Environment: real
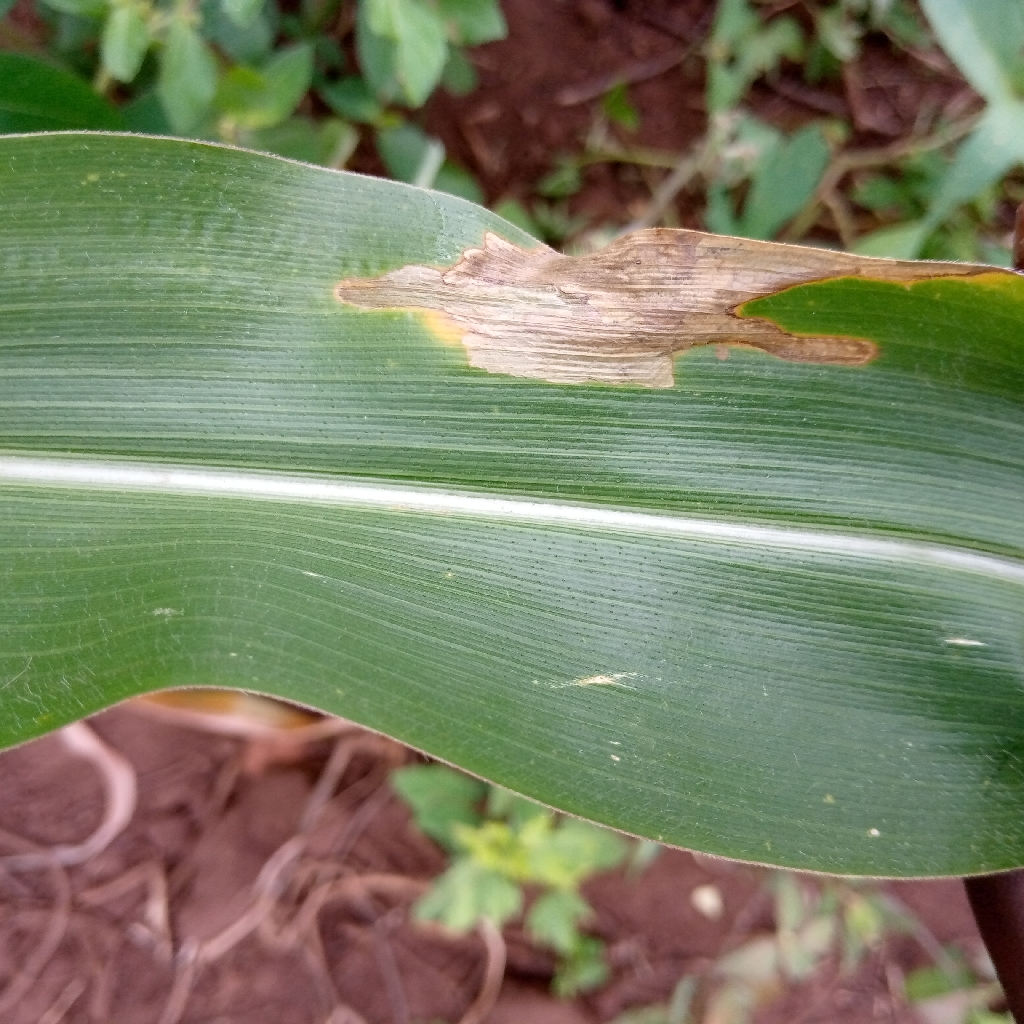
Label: northern_corn_leaf_blight